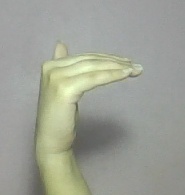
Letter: khaa